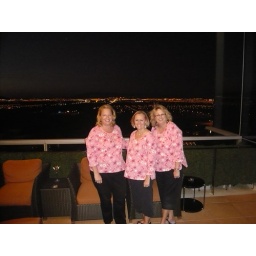
The girls in pink